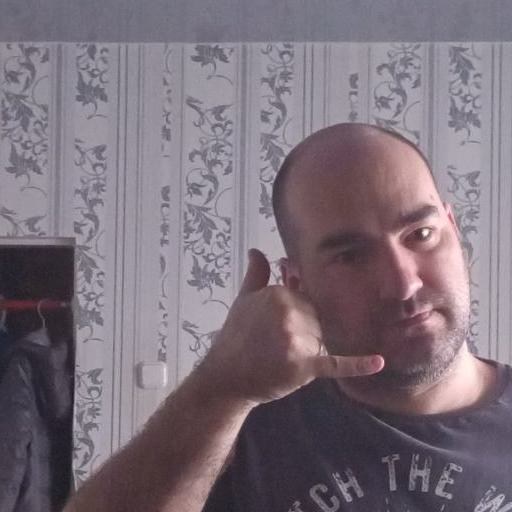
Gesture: call